GIVU effect

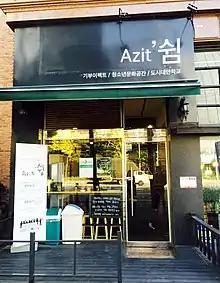
GIVU effect's office

GIVU effect is a youth-focused non-governmental organisation (NGO) aiming to foster a "giving and sharing" culture through diverse contents of education and culture. GIVU effect's slogan is "Your presence alone is beautiful".